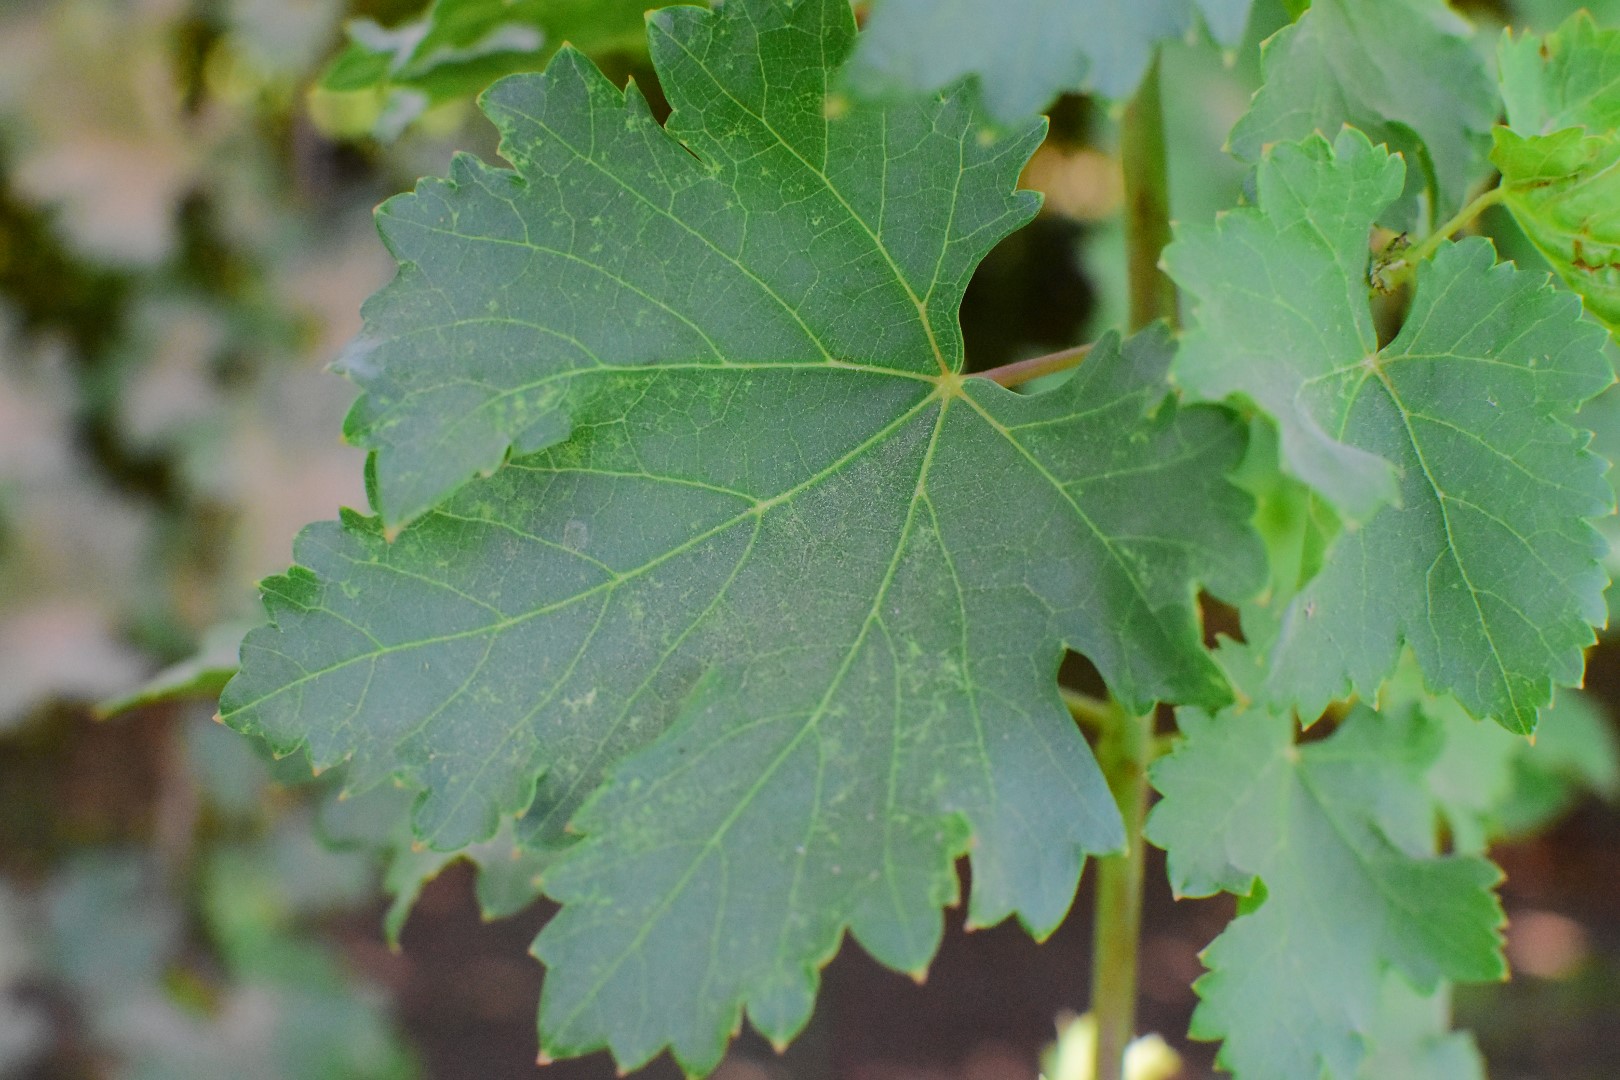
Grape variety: Deas Al-Annz